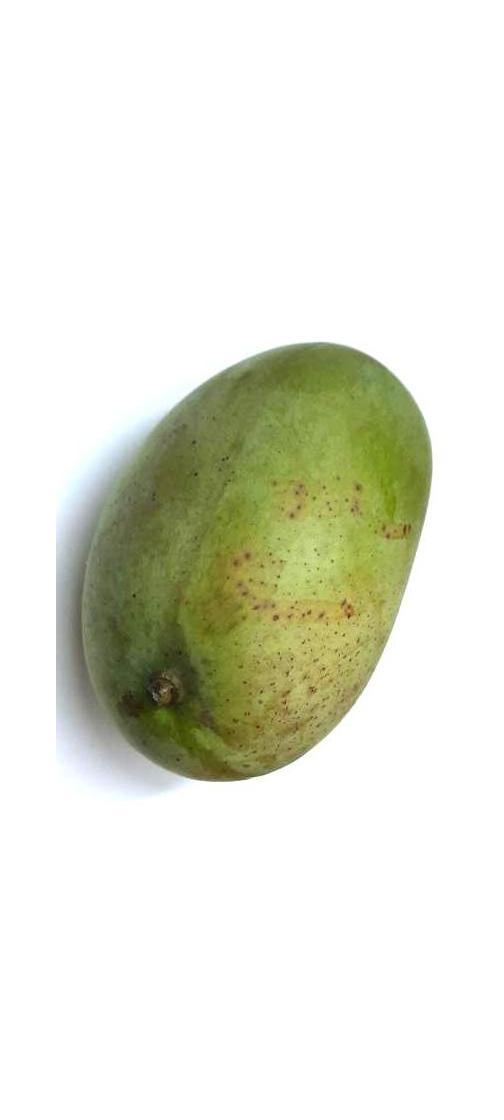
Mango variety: Fazli Shurmai